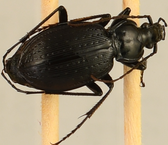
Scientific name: Carabus goryi
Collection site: Mountain Lake Biological Station NEON (MLBS), plot MLBS_002